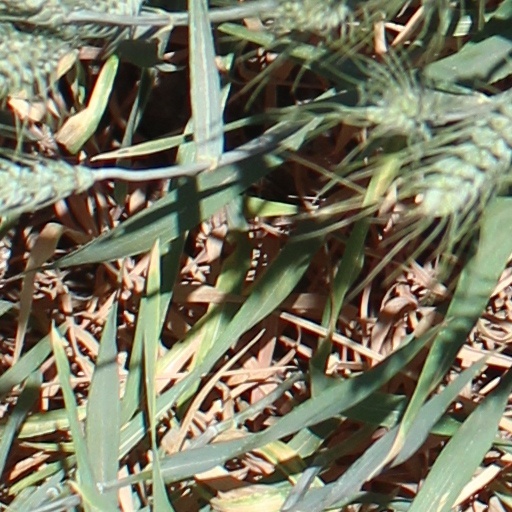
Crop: wheat